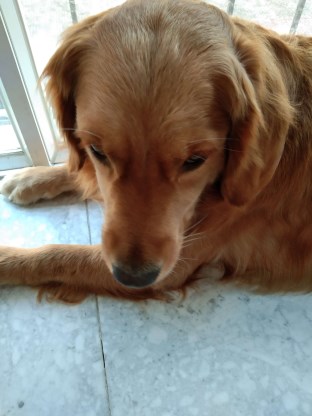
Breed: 5355-n000126-golden_retriever